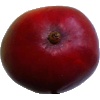
Label: red_mango